2020 AFC U-23 Championship final

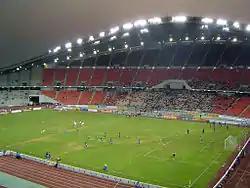
Rajamangala Stadium in Bangkok hosted the final.

The 2020 AFC U-23 Championship Final was a football match that took place on 26 January 2020 at the Rajamangala Stadium in Bangkok, Thailand, to determine the winners of the 2020 AFC U-23 Championship. The match was contested by South Korea and Saudi Arabia, the winners of the semi-finals.